South-link line

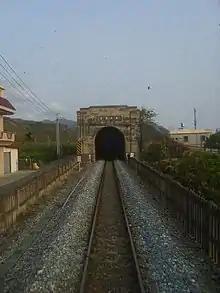
South-link line

Japanese authorities had planned for a railway running between Pingtung and Taitung, but were unable to complete it before World War II ended. After the Kuomintang-led ROC government took control, surveys were completed in 1947, 1958, 1963, 1968, and 1976, delineating ten possible routes for the South Link Line. Construction began in July 1980, and was completed in November 1991. Upon its inauguration on 16 December 1991, the South Link Line became the newest standard rail line operated by the TRA, and created an around-the-island railway network. The line began became accessible for public use in February 1992.